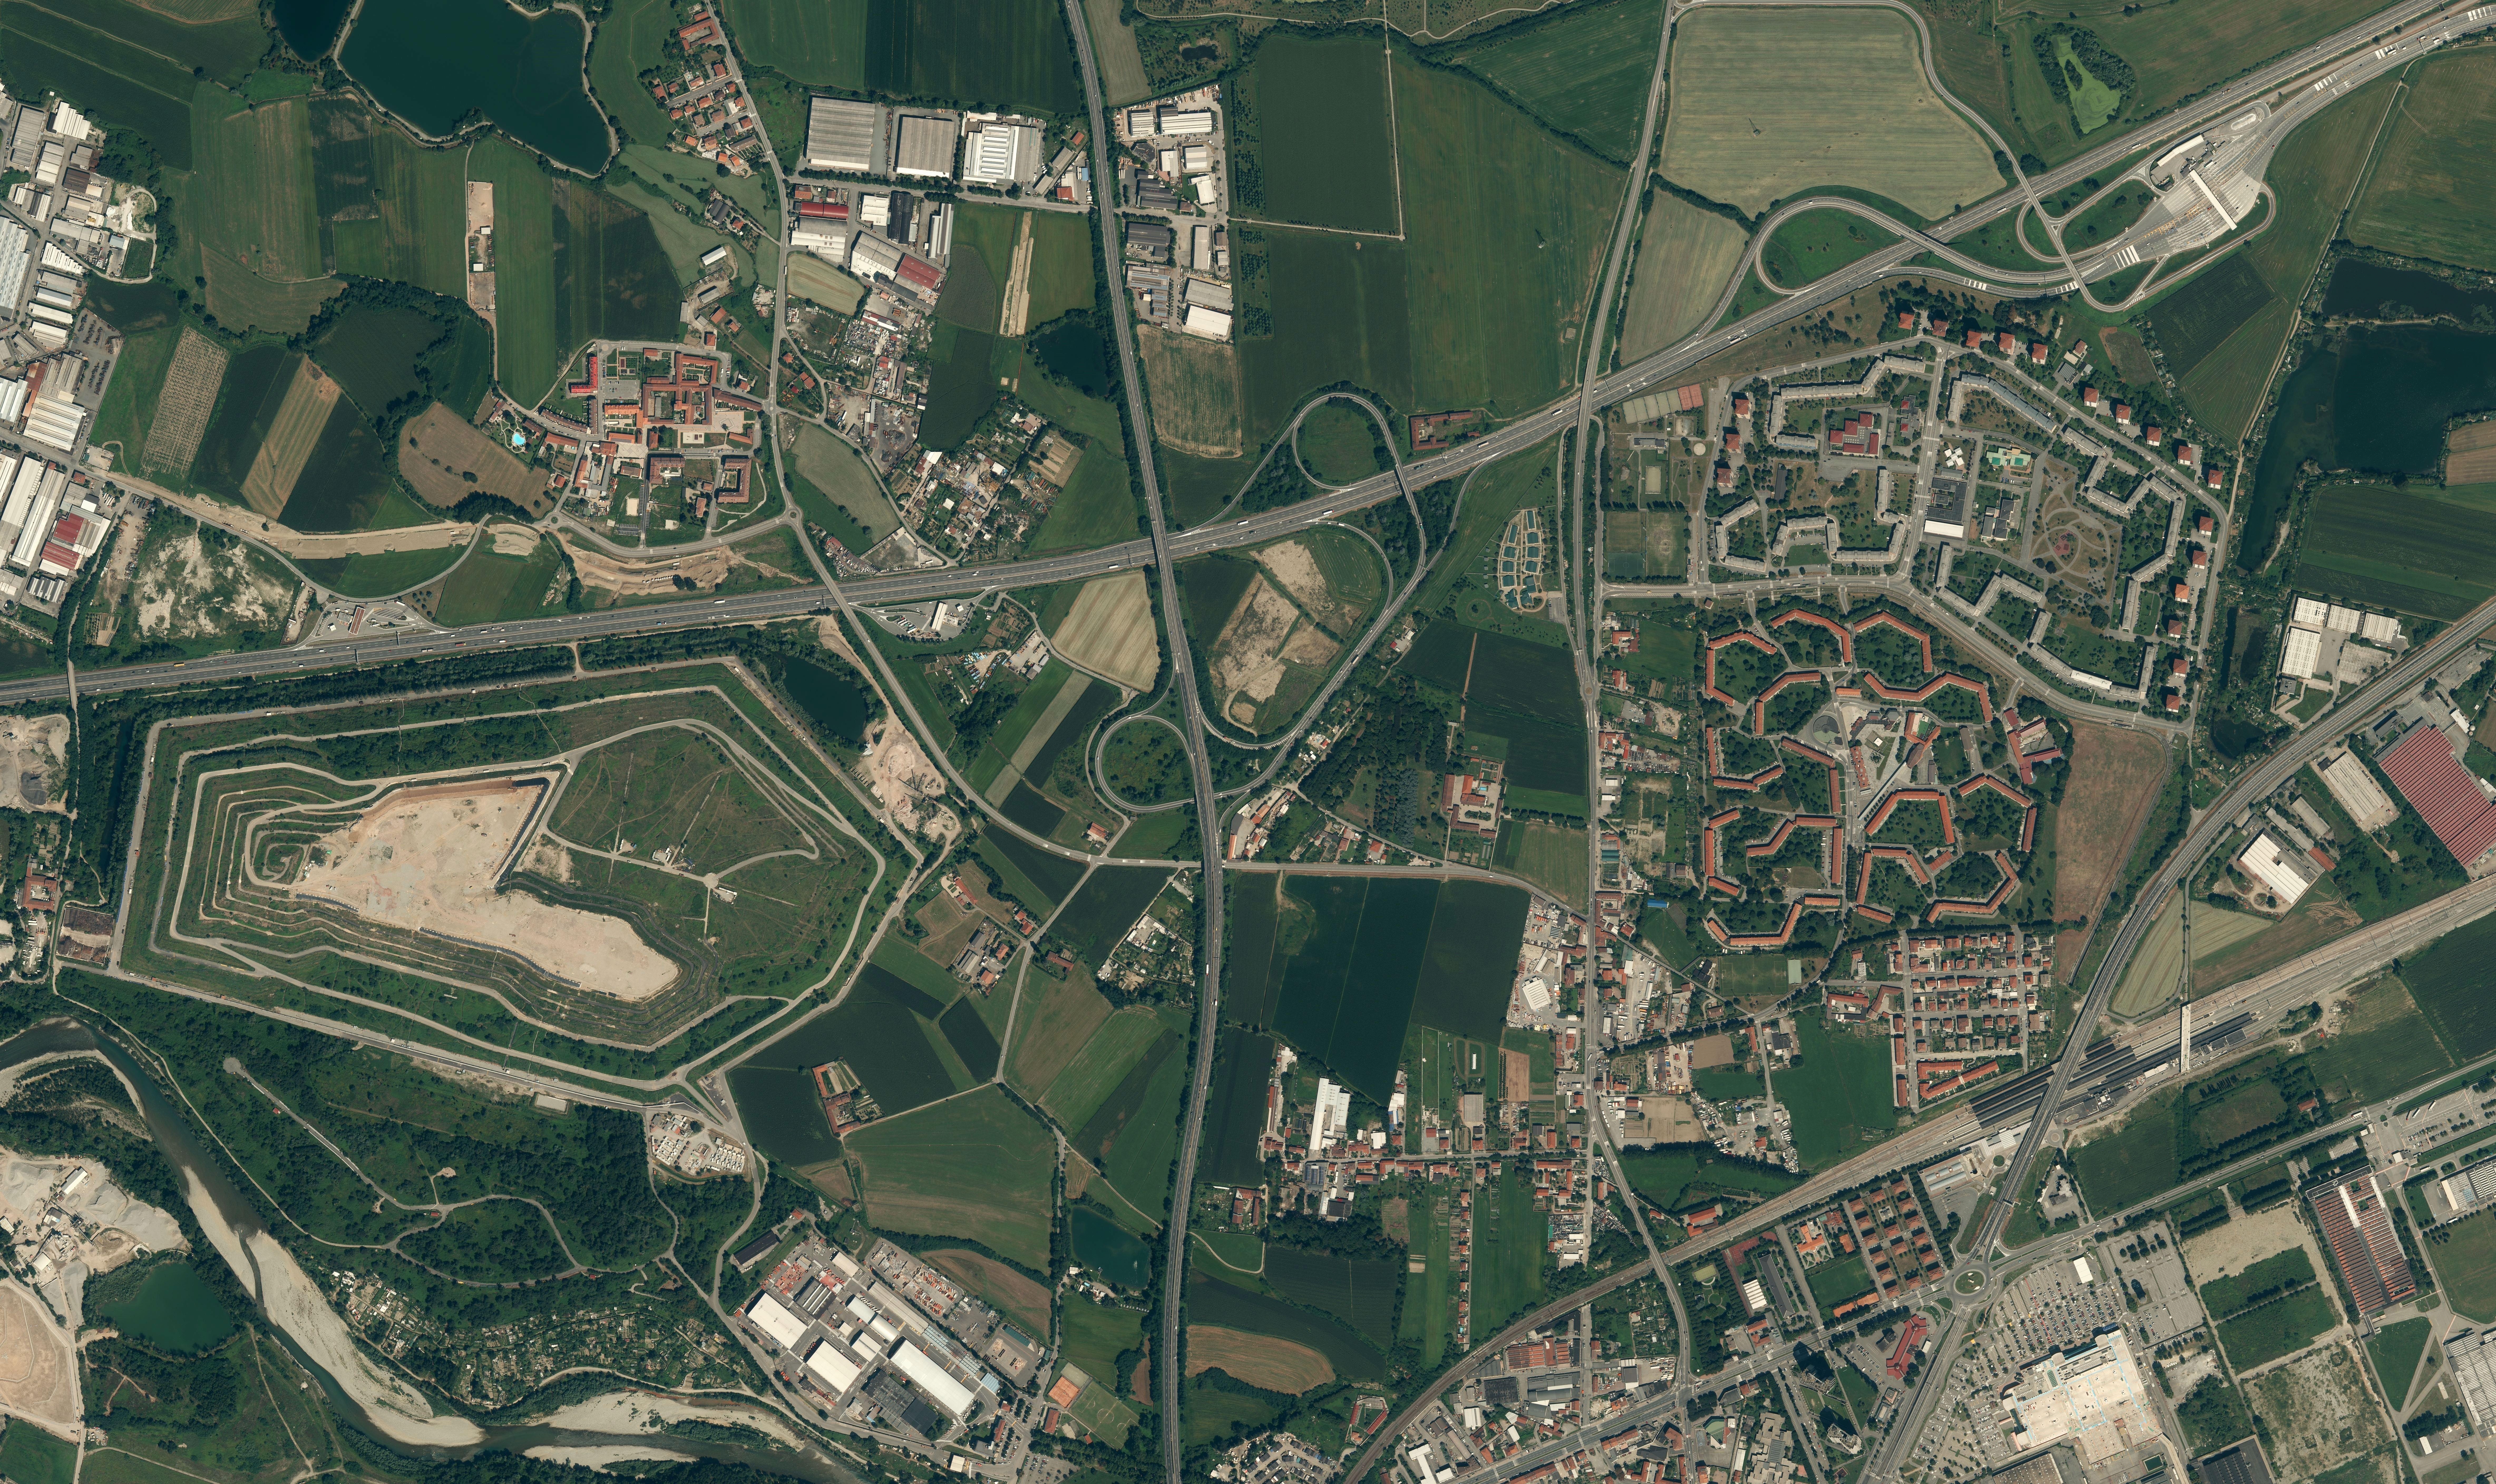
town, city, cityscape, village, suburb, plan, metropolis, screenshot, neighbourhood, bird's eye view, aerial photography, urban area, urban design, residential area, metropolitan area, satellite photos